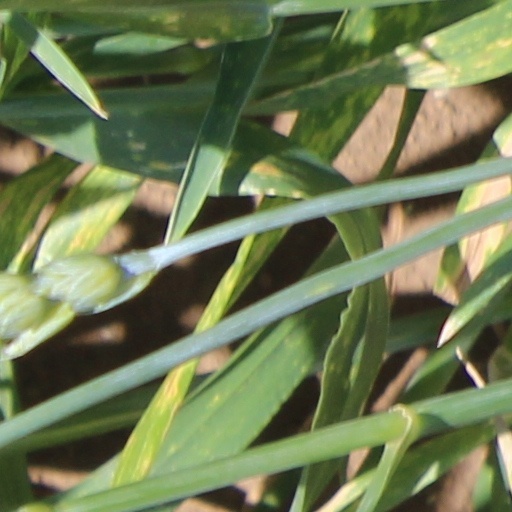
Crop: wheat